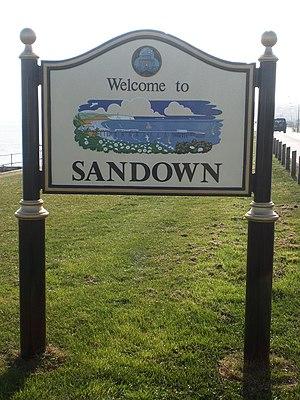
Tonnay-Charente est une commune du Sud-Ouest de la France située dans le département de la Charente-Maritime. Ses habitants sont appelés les Tonnacquois et les Tonnacquoises.